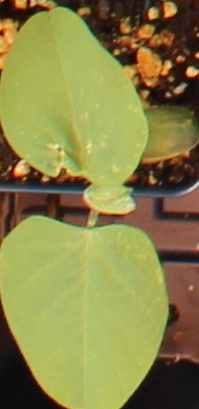
Label: Soybean